Wen Zhenmeng

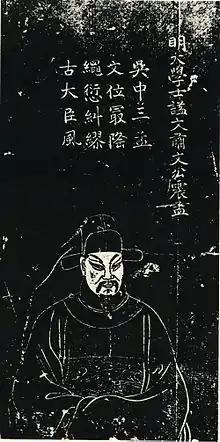
Wen's portrait in Canglang Pavilion of Suzhou

Wen Zhenmeng (1574–1636) was a late Ming dynasty painter, calligrapher, scholar, author, and Chinese garden designer.